Doleshwor Mahadeva Temple

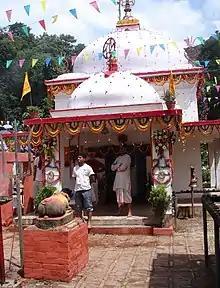

Doleshwor Mahadeva is a temple of the Hindu god Shiva in Suryabinayak, southeastern Bhaktapur District, Nepal.